1999 Detroit Tigers season

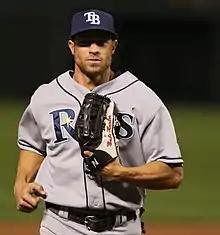
Gabe Kapler

The final game at Tiger Stadium was played on September 27, 1999, between the Detroit Tigers and the Kansas City Royals. The Tigers were victorious 8–2. The winning pitcher was Detroit starter Brian Moehler. The losing pitcher was Jeff Suppan.